The Caine Mutiny (1954 film)

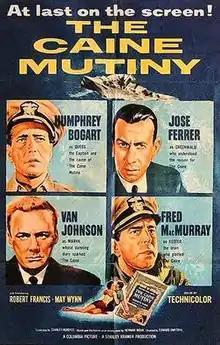
Original film poster

The Caine Mutiny is a 1954 American military trial film directed by Edward Dmytryk, produced by Stanley Kramer, and starring Humphrey Bogart, José Ferrer, Van Johnson, Robert Francis, and Fred MacMurray. It is based on Herman Wouk's Pulitzer Prize-winning 1951 novel of the same name. Set in the Pacific theatre of World War II, the film depicts the events on board a U.S. Navy destroyer-minesweeper and the subsequent court-martial of its executive officer for mutiny.